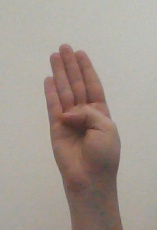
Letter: kaaf